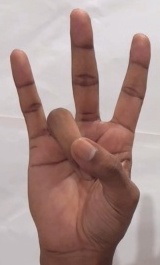
ASL sign: 7